Interstate 86 (Pennsylvania–New York)

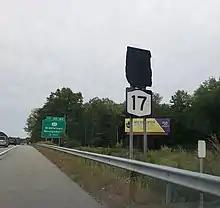
An I-86 EB sign covered up soon to be designated awaiting approval in Middletown

On July 21, 1985, construction was halted by protesting Senecas who did not accept the authority of the Seneca people’s leadership. The protest was organized in part by two owners of property in the path of the highway and involved the construction of an encampment on the right-of-way of the Southern Tier Expressway. The state had conducted studies on realigning the highway to bypass the disputed section; however, the Indians vacated the encampment five days later. A temporary injunction prohibiting further disruptions of the highway's construction was issued in early August, allowing work on the Salamanca–Seneca Junction (exit 23) section of the expressway to resume on August 13. This segment was completed by 1989 while the last section between Seneca Junction and Allegany was opened to traffic by 1995.